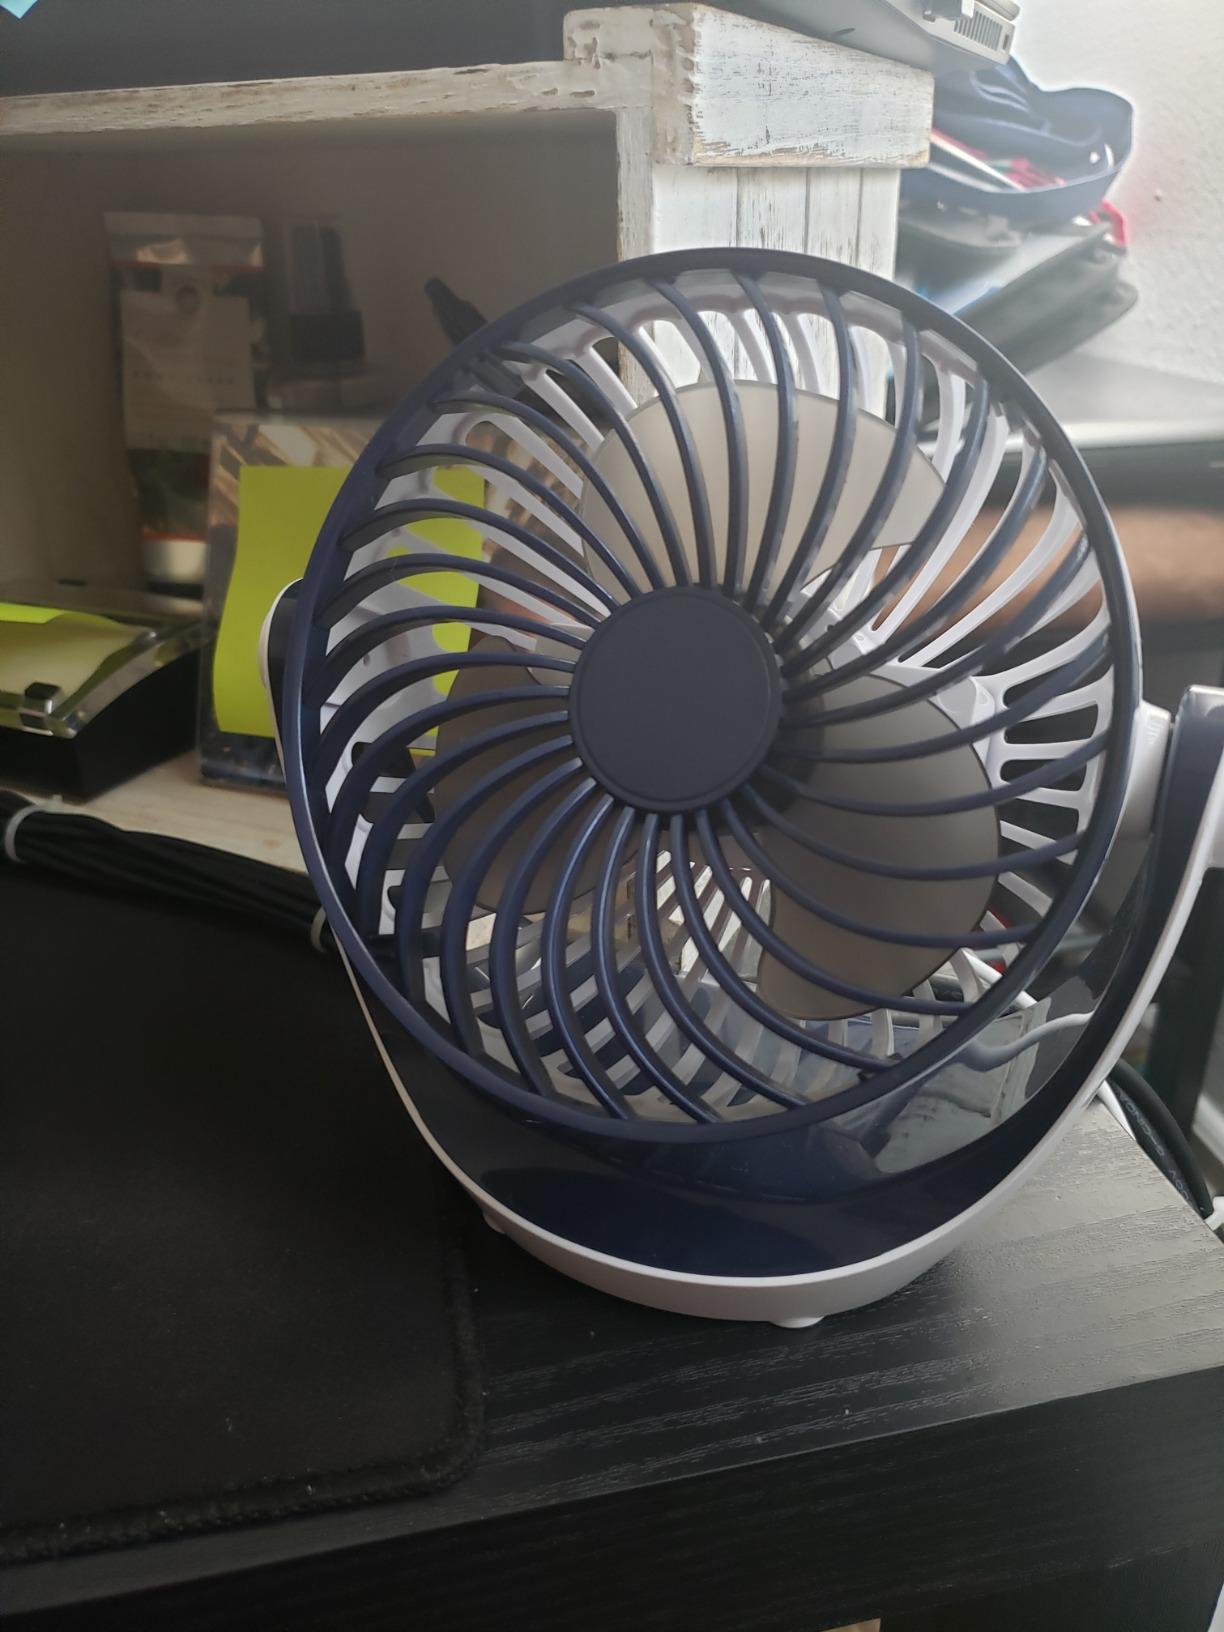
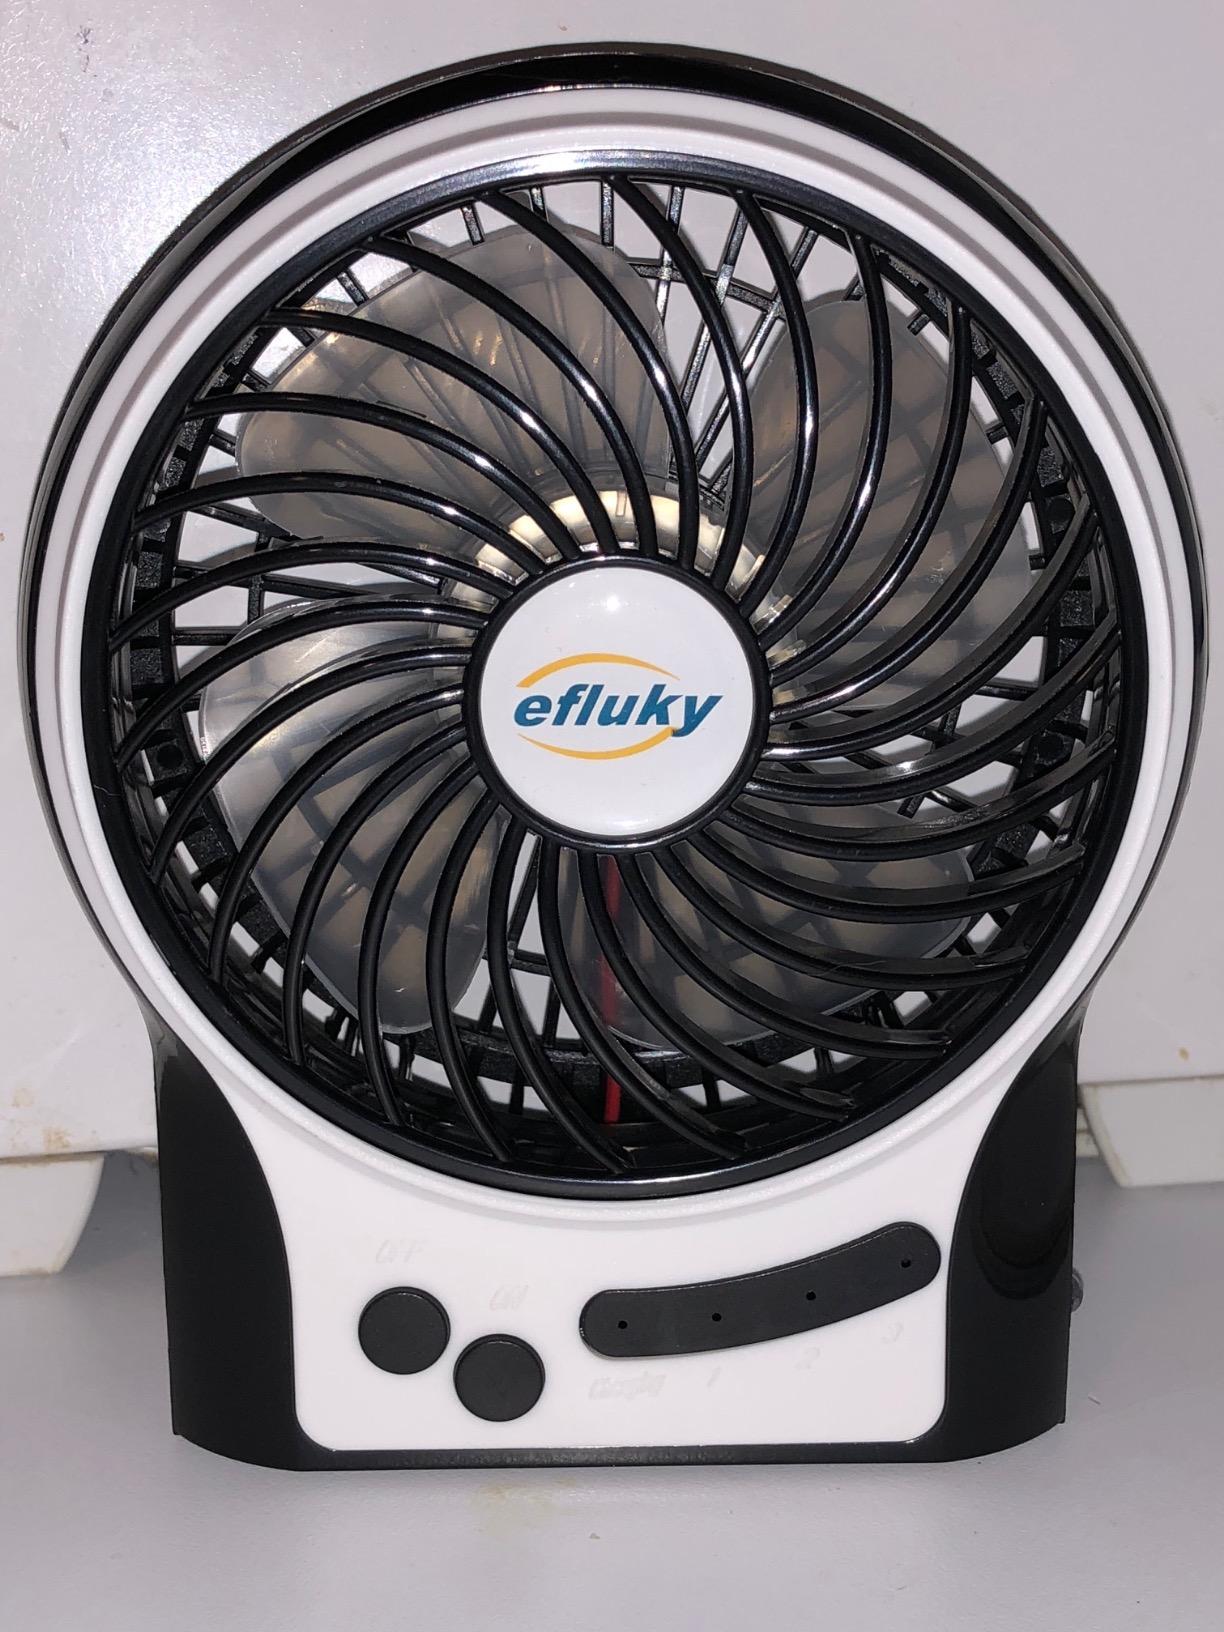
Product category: fan
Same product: no